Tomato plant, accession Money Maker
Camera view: bottom (45 deg); turntable rotation: 90 degrees
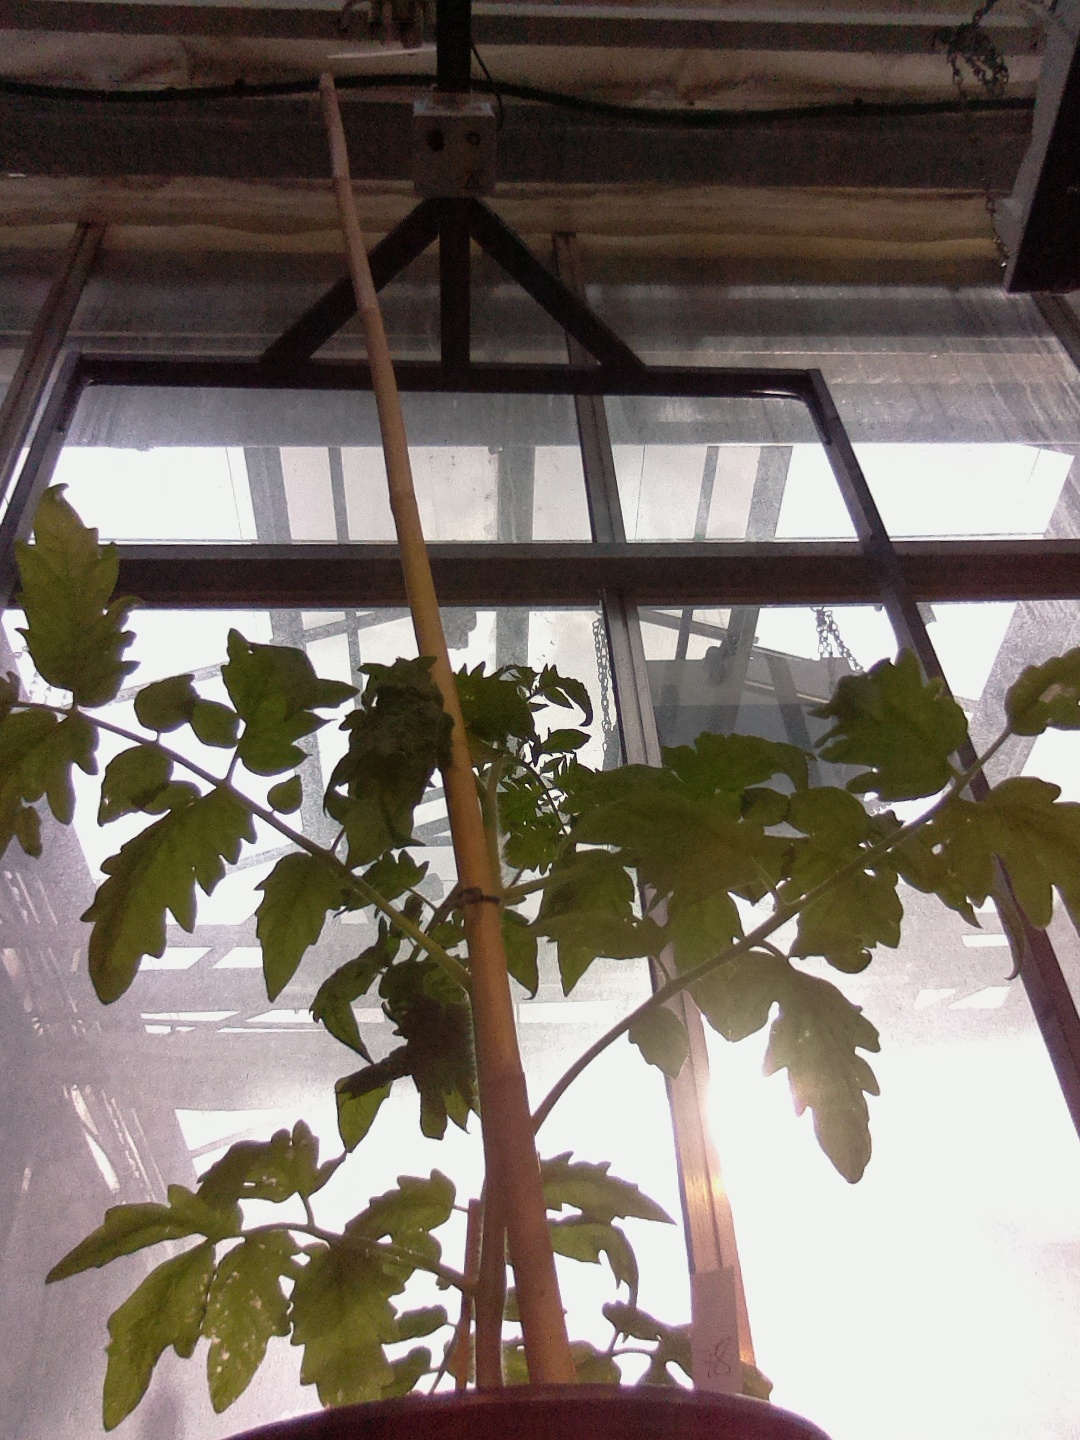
BBCH growth stage 51: First inflorence visible, visible closed flower bud